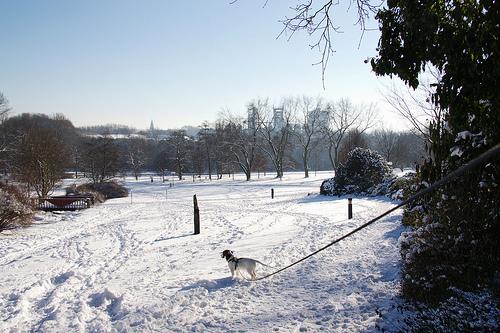
Weather: snow or frosty